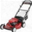
Label: lawn_mower